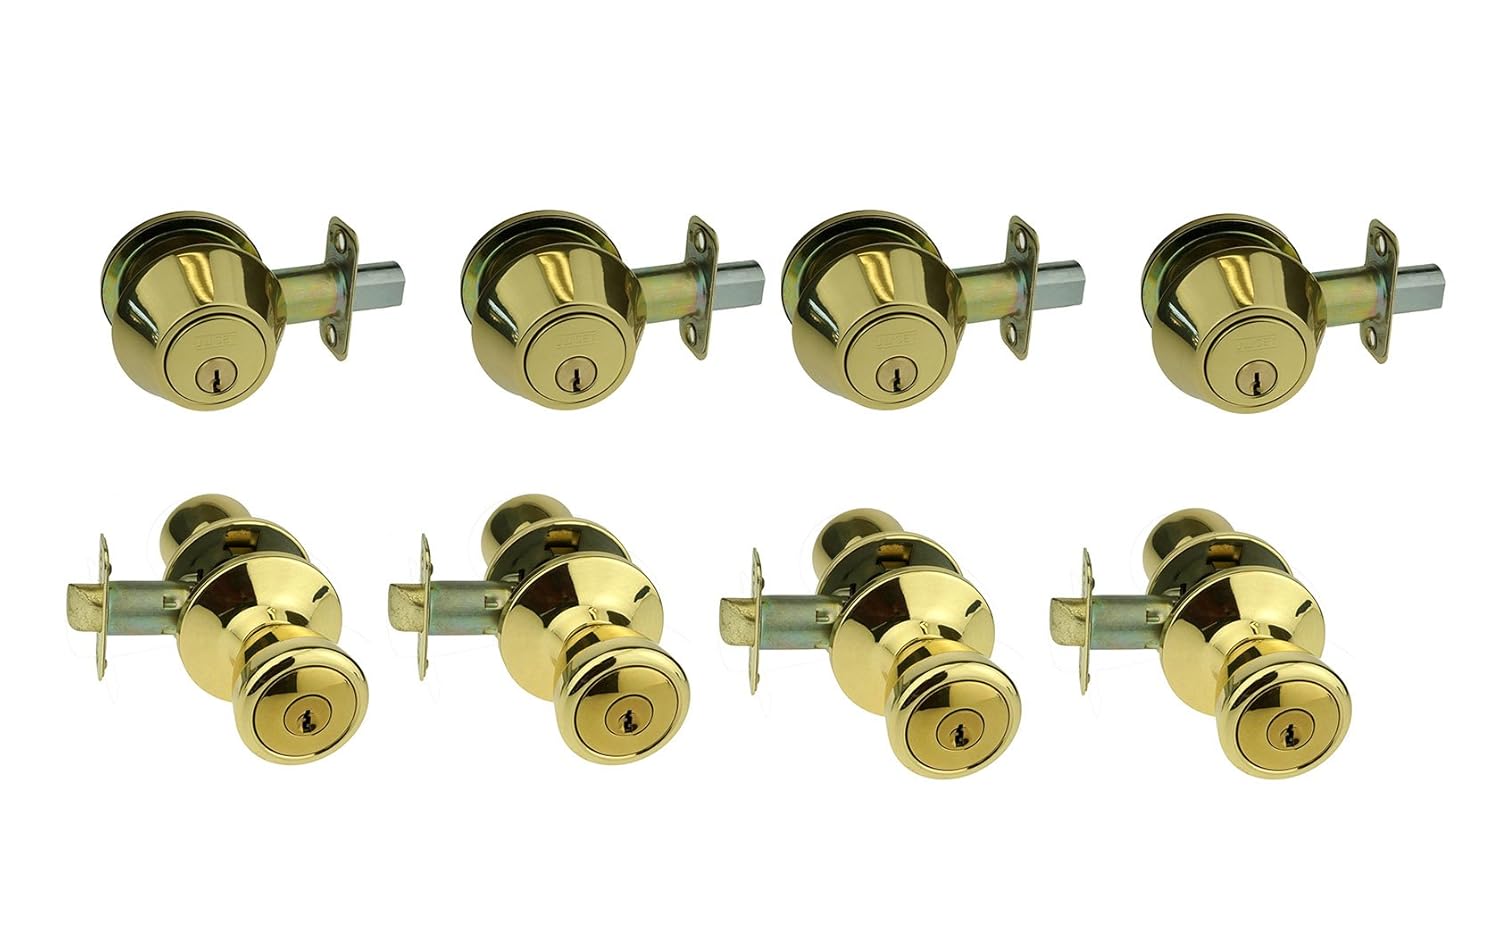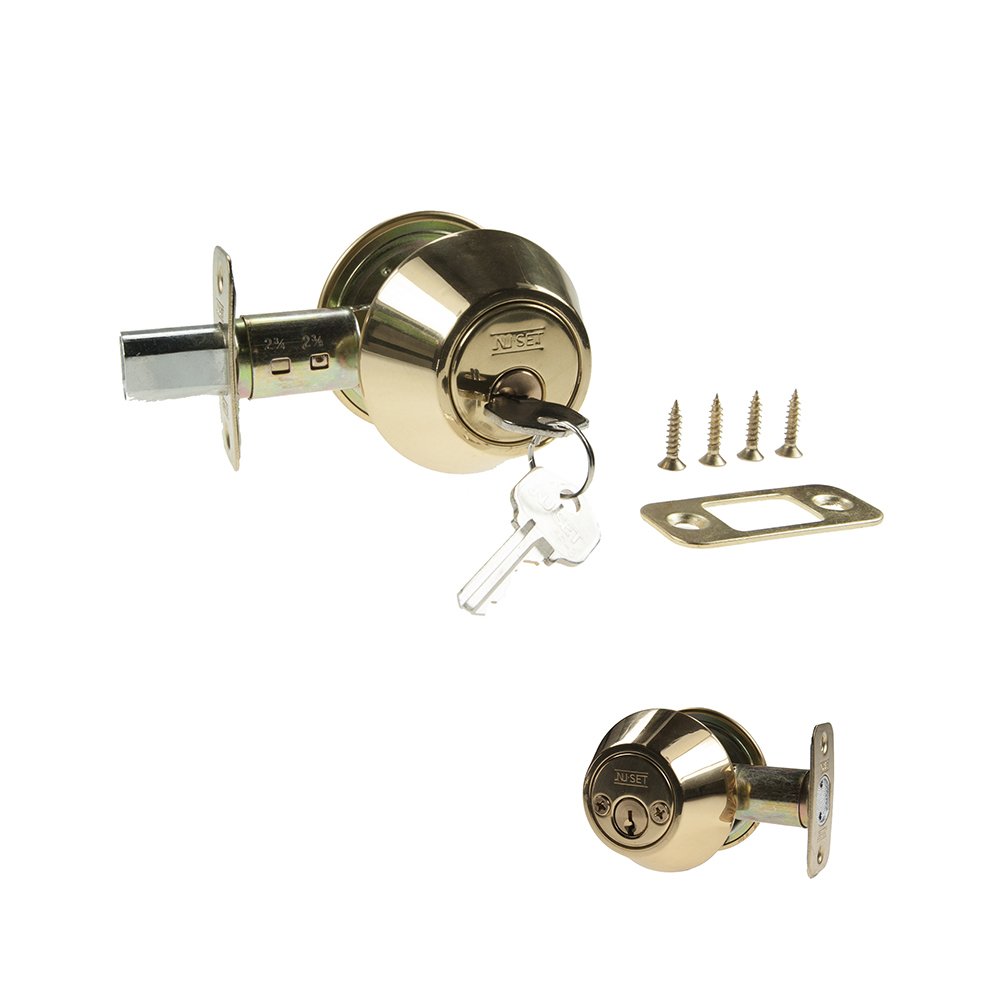
NU-SET Lock | Double Cylinder Deadbolt Keyed Alike Lock & Door Knob Combo | 4 Pack Door Knob & Deadbolt Lock Set | Home Improvement & Door Hardware (Cranberry)
Category: Industrial & Scientific
NUSet Contractor Combo Lockset, 4 Sets of Keyed Entry Door Lock with Double Cylinder Deadbolt, Same Key, Polish Brass
Features: FRONT DOOR HANDLE AND DEADBOLT SET: Our door knobs and deadbolt lock set is typically used on a front or back exterior door for door lock security | KEYED ALIKE DOOR KNOB WITH LOCK: All of our Entry Door Deadbolt Locks can be opened with the same key | DEADBOLT AND DOOR KNOB SET: Our exterior door lock set with deadbolt is available in Antique Brass, Satin Chrome, Oil Rubbed Bronze and Polished Brass Finishing | ENTRY DOOR LOCKSETS WITH DEADBOLT SET: Our Dead Bolt for Doors fits a standard door thickness of 1-3/8" to 1-3/4" | Standard backset size | Adjustable 2-3/8" or 2-3/4" | DOOR HARDWARE DIMENSIONS: 3-1/4" x 3-1/2" x 2-1/2" | 3.63 lbs | All NU-SET products are designed and assembled in the USA